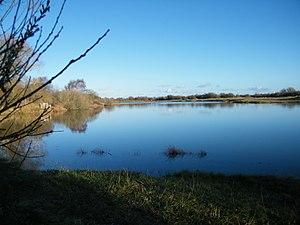
L'étang de pêche dans le marais communal du Crotoy.
Saint-Firmin-lès-Crotoy prononcé [sɛ̃.fiʁ.mɛ̃.le.kʁo.twa] est une ancienne commune française, devenue hameau annexe de la commune du Crotoy, située dans le département de la Somme en région Hauts-de-France.